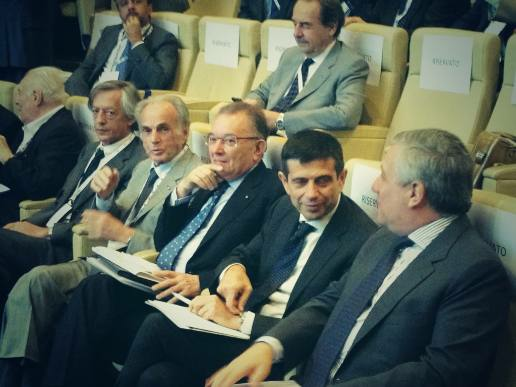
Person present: Yes